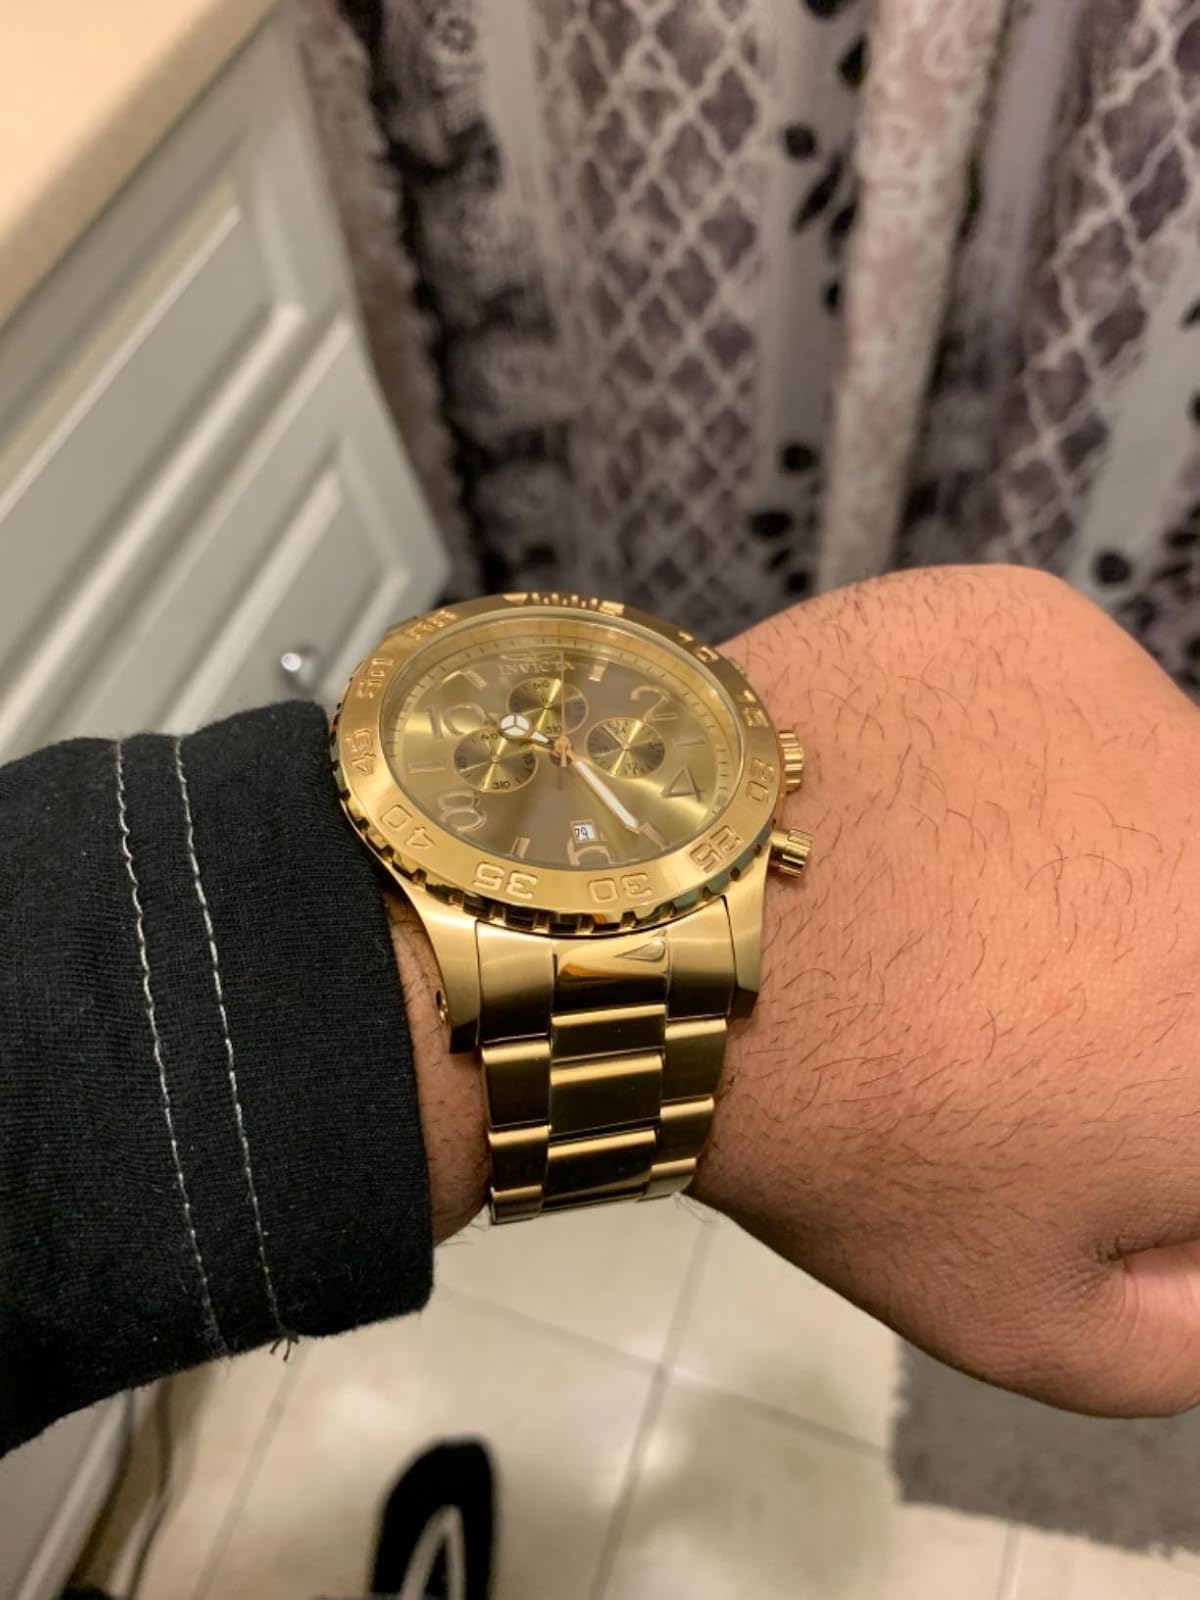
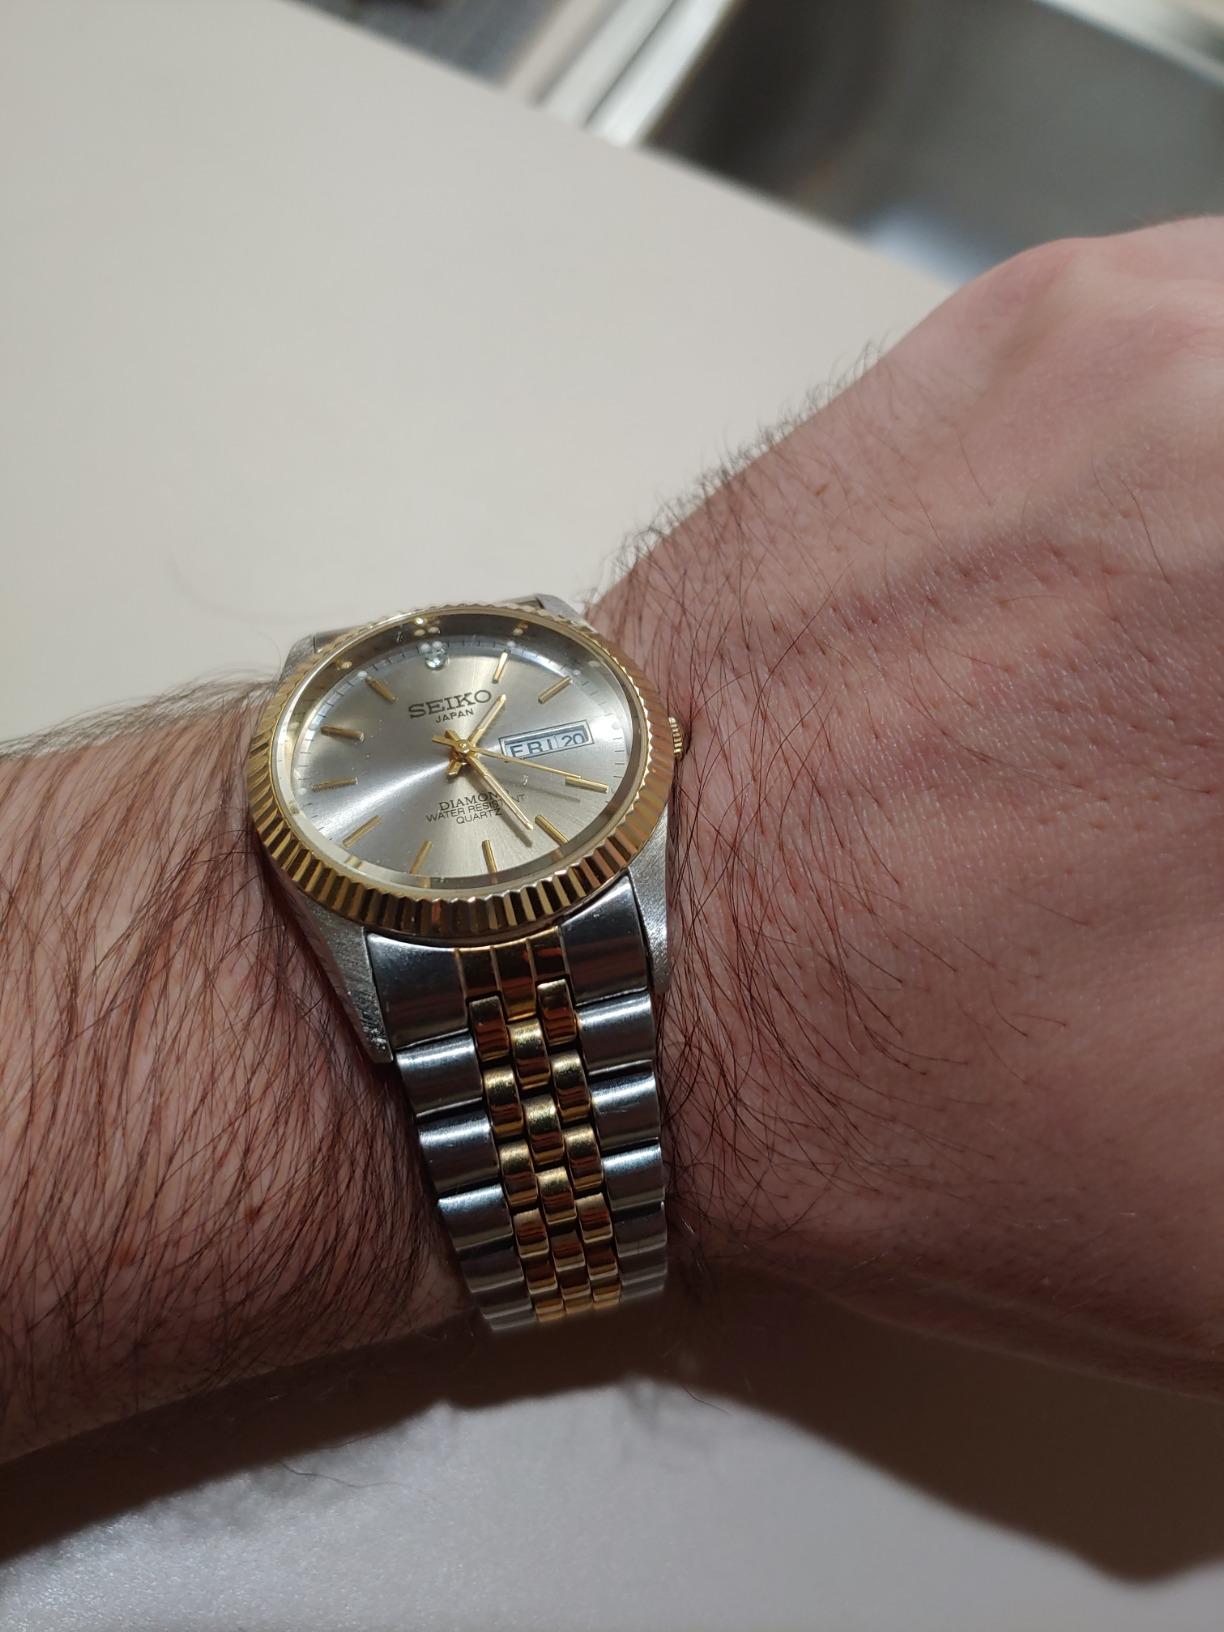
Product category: accessories_watch
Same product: no